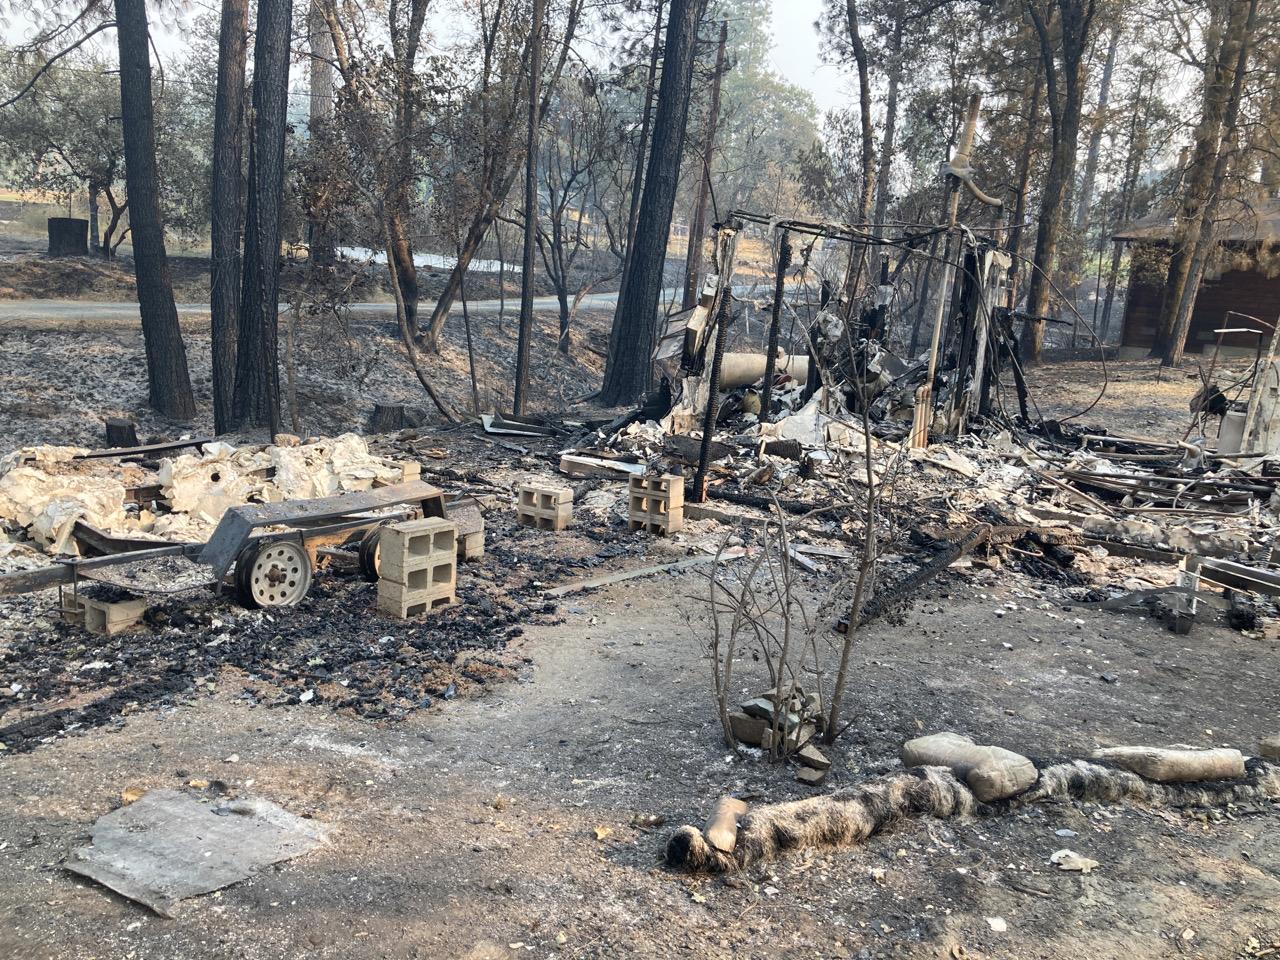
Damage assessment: destroyed